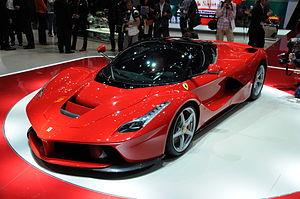
Salon international de l'automobile de Genève 2013
Flavio Manzoni est un important architecte designer automobile italien, directeur du design chez Ferrari depuis 2010. Il a auparavant conçu de nombreux modèles pour Lancia, Maserati, Fiat, Seat, Volkswagen et Audi...